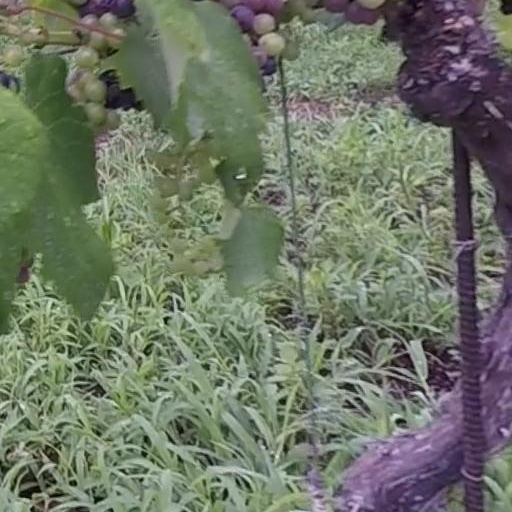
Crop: grape